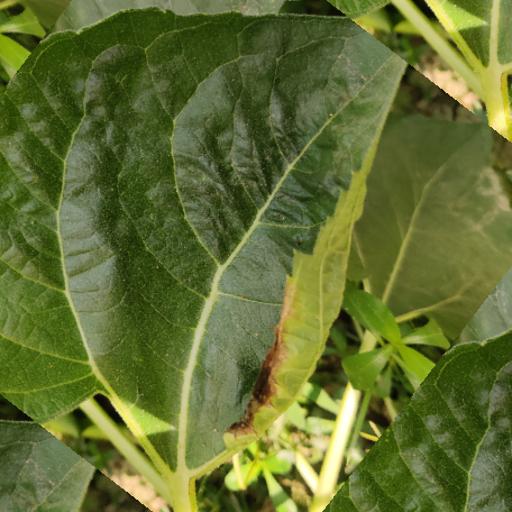
Label: Downy_mildew